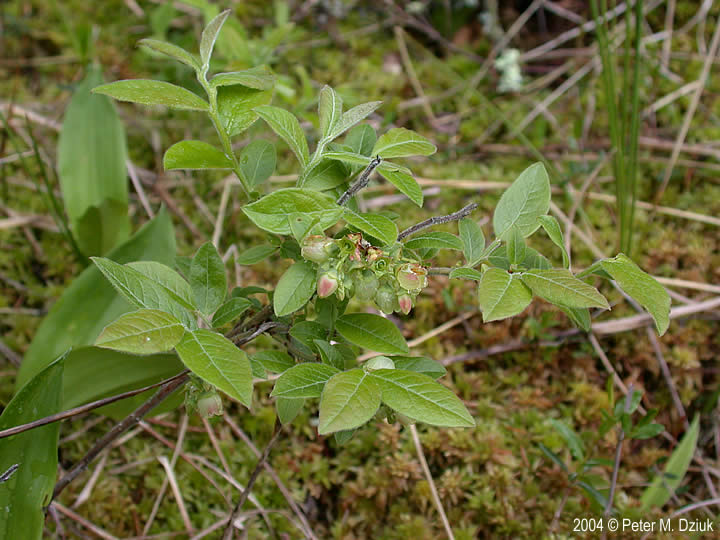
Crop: tomato
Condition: bacterial_spot